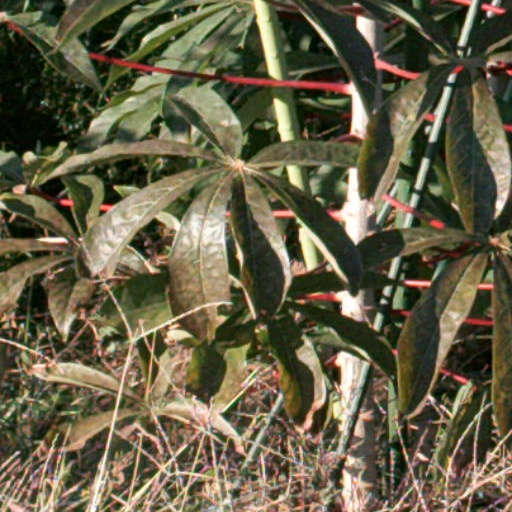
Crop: cassava